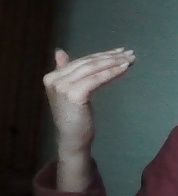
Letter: khaa